Alviksbron

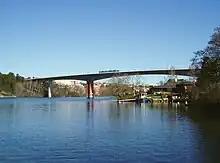
Alviksbron

Alviksbron (Swedish for "The Alvik Bridge") is a box girder bridge in central Stockholm, Sweden. Stretching over Oxhålssundet, it connects Stora Essingen island to the western suburb Bromma. Built 1996-1998 by the Nordic Construction Company at a cost of 180 million SEK, it has served the Tvärbanan light rail line and pedestrians and bicyclists since its inauguration in August 2000. The name is derived from Alvik, originally a local manor house built in 1819 and demolished in 1930.